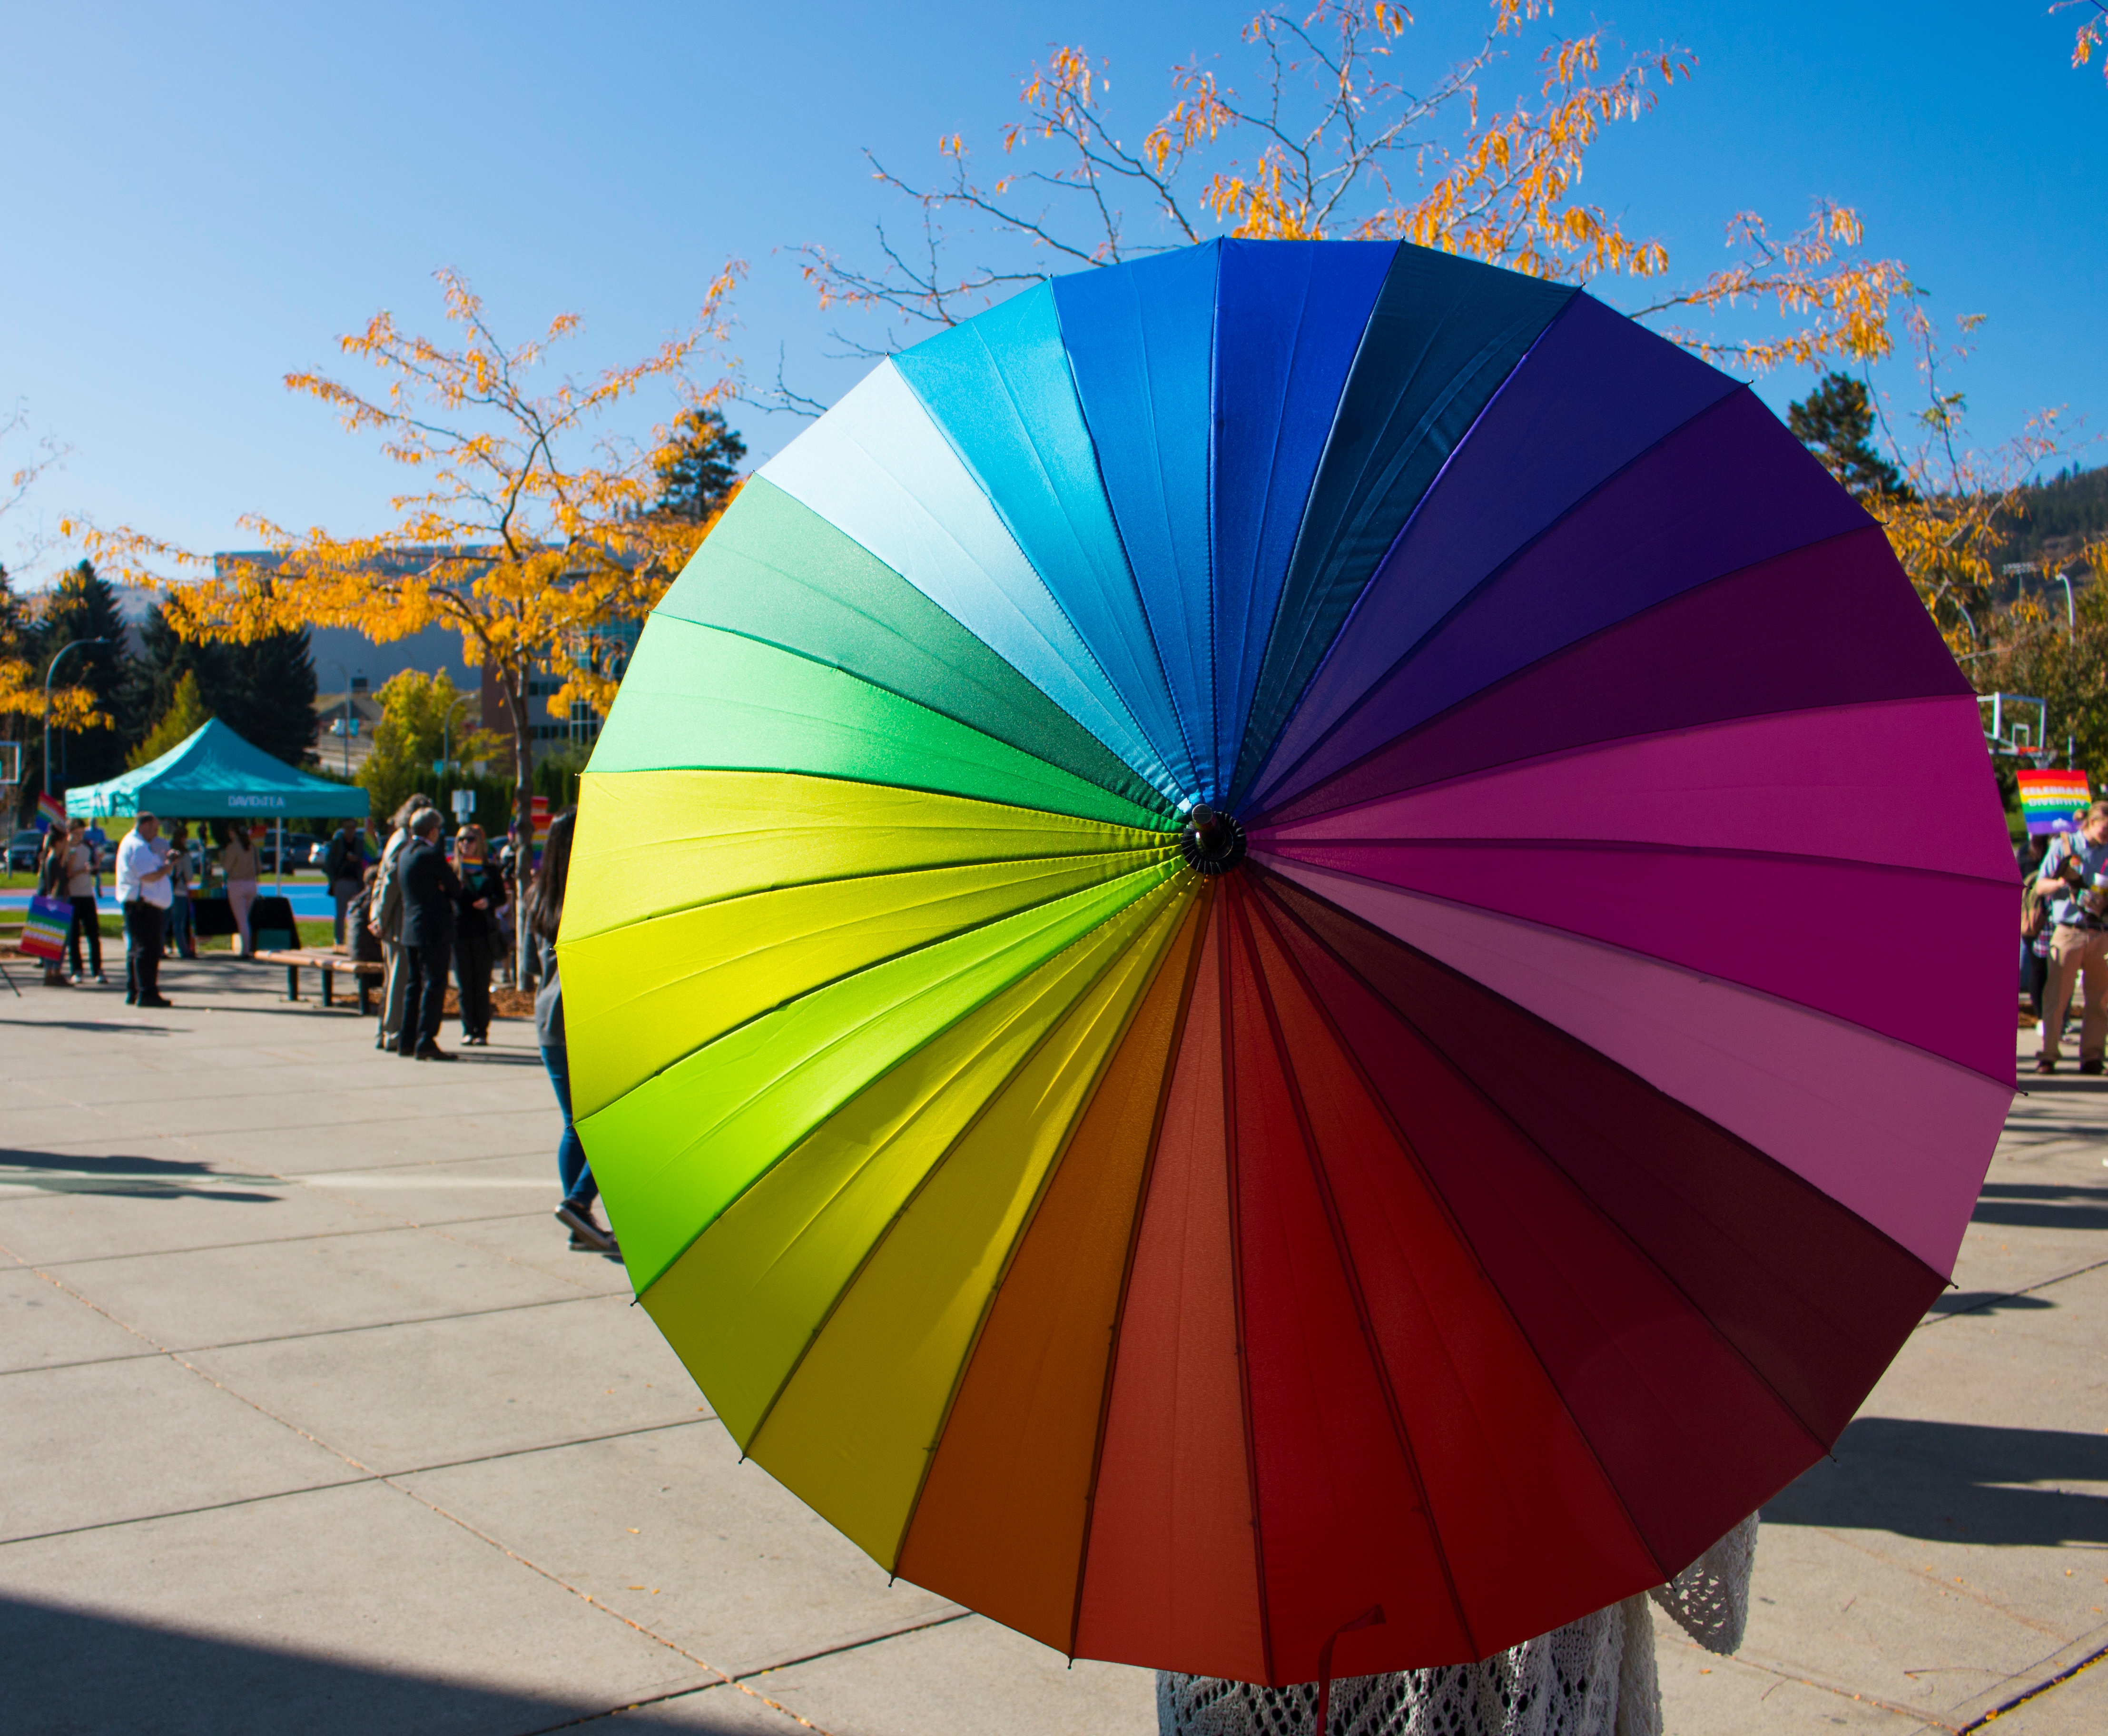
flower, vehicle, umbrella, color, shape, atmosphere of earth, fashion accessory